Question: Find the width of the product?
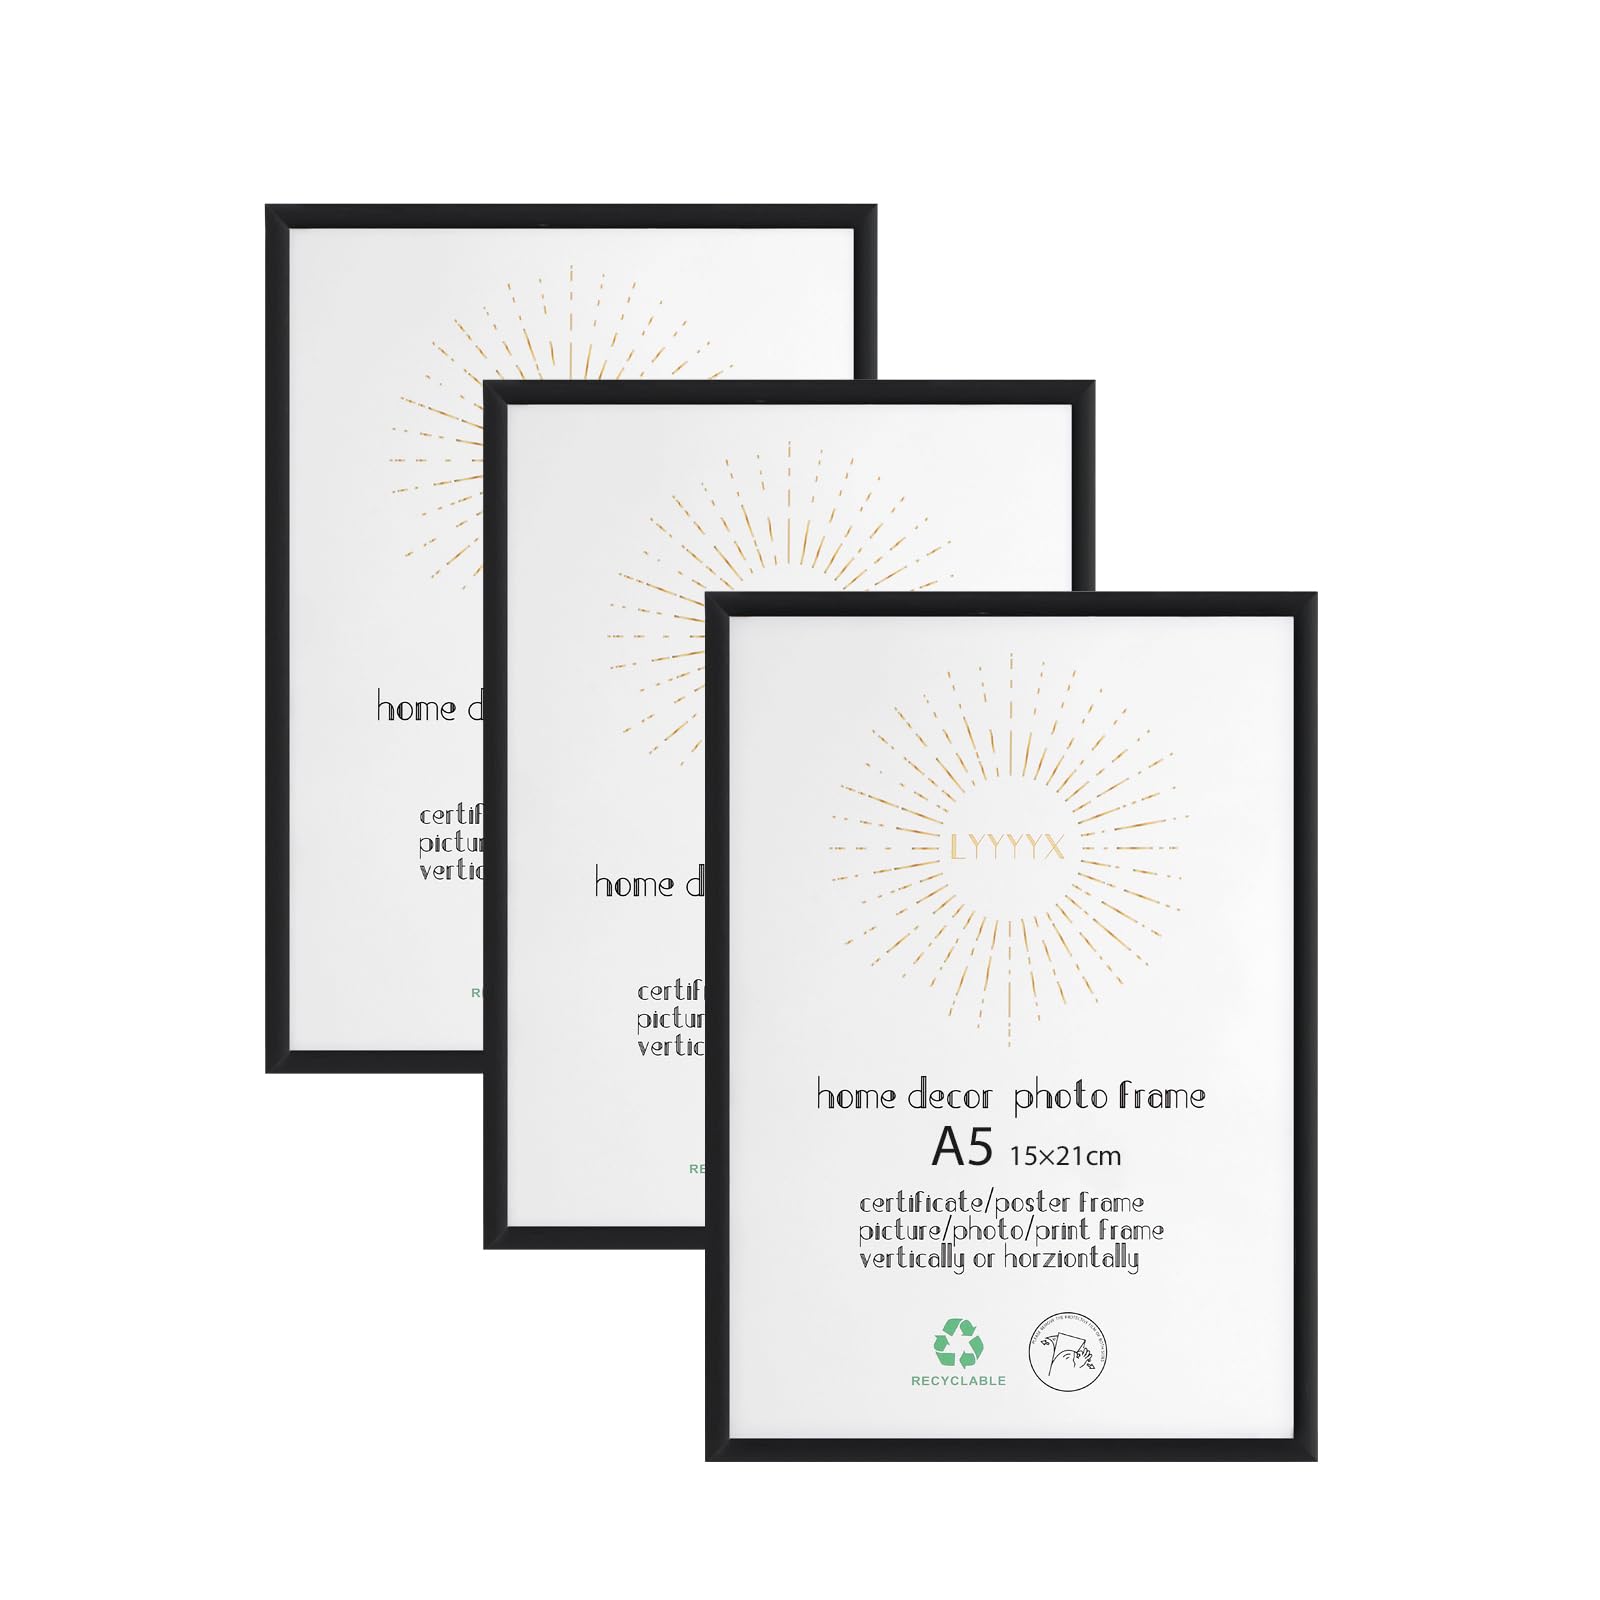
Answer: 21.0 centimetre